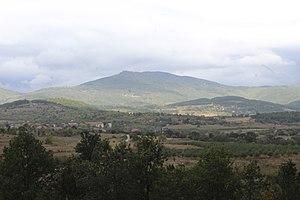
Le mont Vidojevica est une montagne du sud-est de la Serbie. Elle culmine à 1 155 m au pic de Bandera.